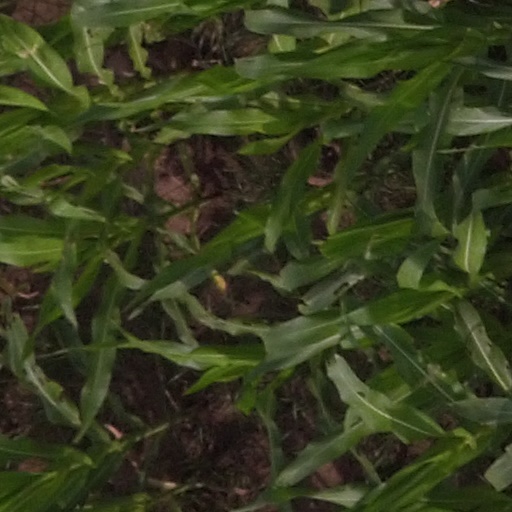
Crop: maize; corn